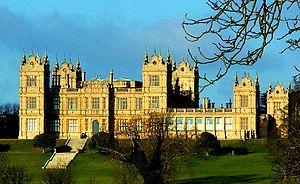
Le Manoir Wayne est un manoir fictif figurant dans les comics américains publiés par DC Comics. C'est la résidence personnelle de Bruce Wayne, l'identité secrète de Batman.